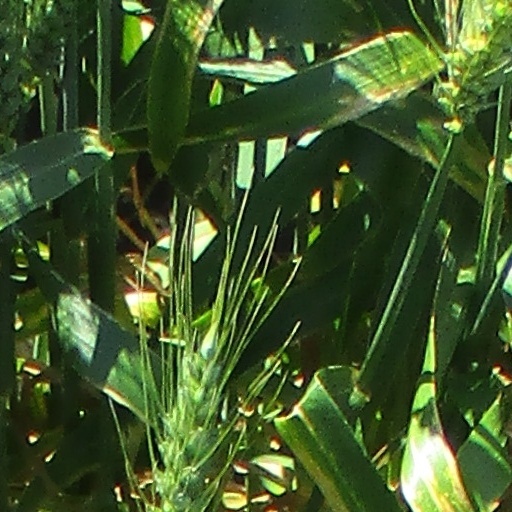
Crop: wheat